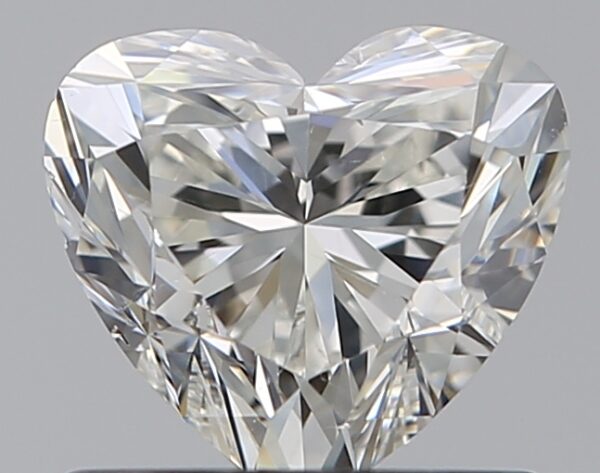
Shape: heart
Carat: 0.72
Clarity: SI1
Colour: I
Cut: VG
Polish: EX
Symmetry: EX
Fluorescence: F
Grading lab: GIA
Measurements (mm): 5.38 x 5.95 x 3.65